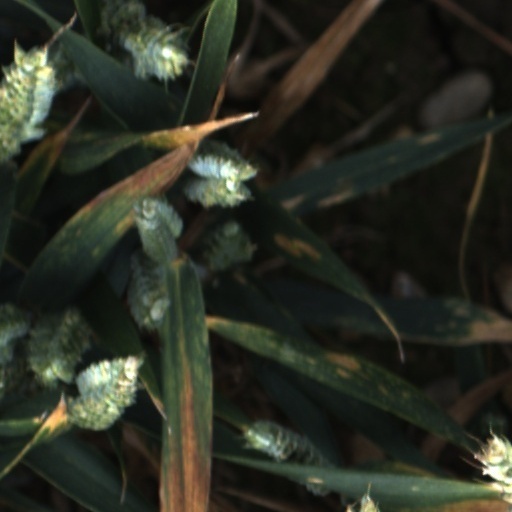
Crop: wheat